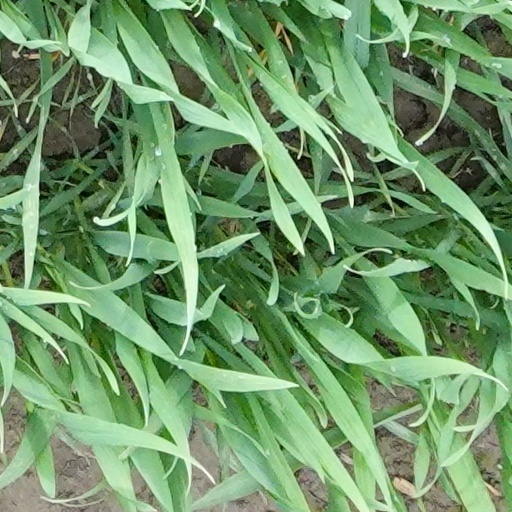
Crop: wheat